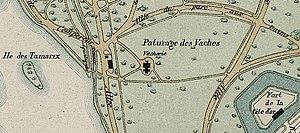
Le parc de la Tête d'Or à Lyon, plan de 1863.
La vacherie du Parc est une ancienne laiterie municipale située le long de l'allée des Moutons du Jardin zoologique de Lyon, au sein du parc de la Tête d'or à Lyon, en France. Elle a été conçue par l'architecte Tony Garnier à la suite d'une commande de la ville de Lyon. Elle était destinée à fournir du lait aux orphelins lyonnais, et incluait une étable, une installation de stérilisation du lait et des logements pour les vachers.